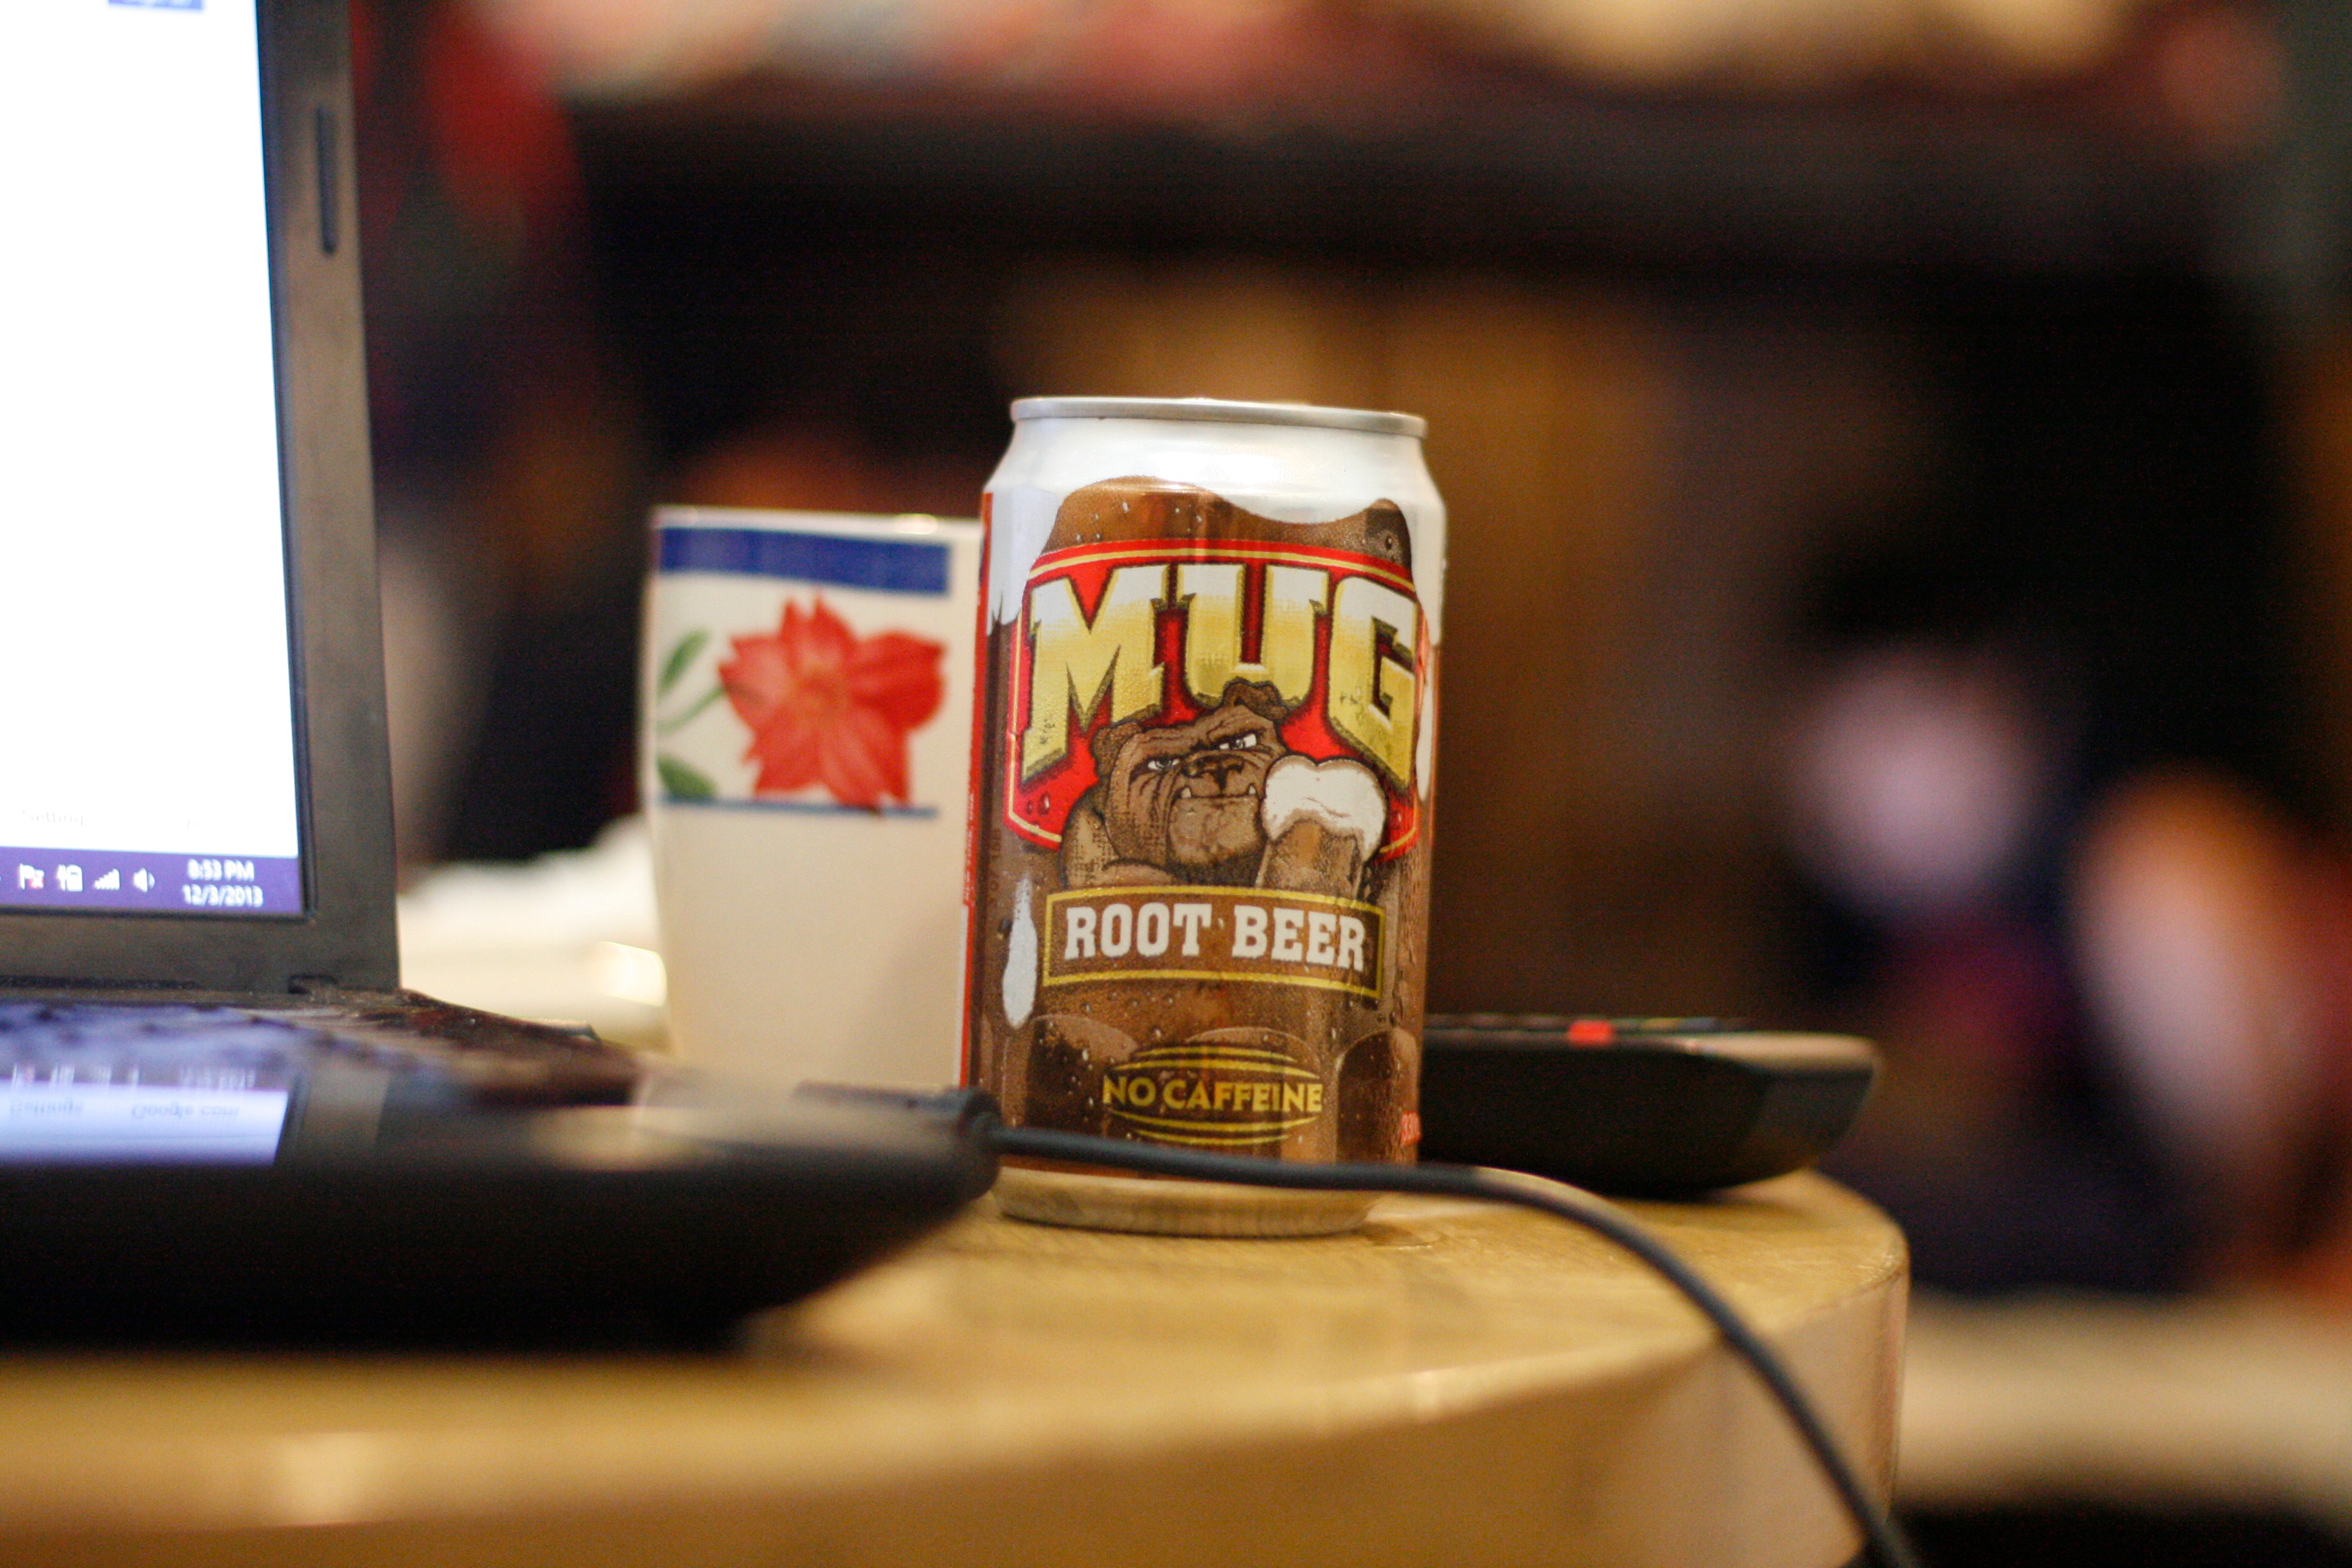
restaurant, meal, food, drink, beer, liqueur, flavor, alcoholic beverage, sense, distilled beverage